Washington Tree

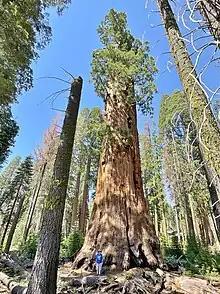
Healthy growth on one side of the Washington Tree (July 2023)

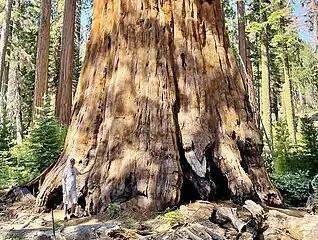
Close up of the Washington Tree (July 2023)

The Washington Tree is a giant sequoia in the Giant Forest Grove in Tulare County, California, within Sequoia National Park. It is named after Founding Father George Washington, the first President of the United States. Until it partially collapsed in January 2005, the Washington Tree was the second largest tree in the world (after the General Sherman Tree). Though badly damaged, the tree is still living.